Replication crisis

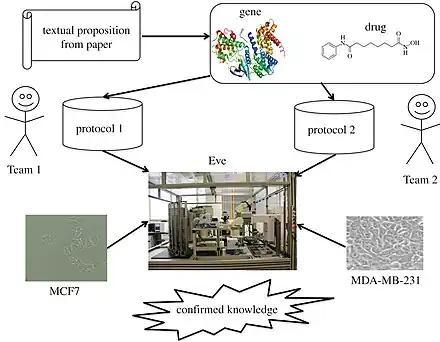
"The overall process of testing the reproducibility and robustness of the cancer biology literature by robot. First, text mining is used to extract statements about the effect of drugs on gene expression in breast cancer. Then two different teams semi-automatically tested these statements using two different protocols, and two different cell lines (MCF7 and MDA-MB-231) using the laboratory automation system Eve."

Researchers demonstrated a way of semi-automated testing for reproducibility: statements about experimental results were extracted from, as of 2022 non-semantic, gene expression cancer research papers and subsequently reproduced via robot scientist "Eve". Problems of this approach include that it may not be feasible for many areas of research and that sufficient experimental data may not get extracted from some or many papers even if available.